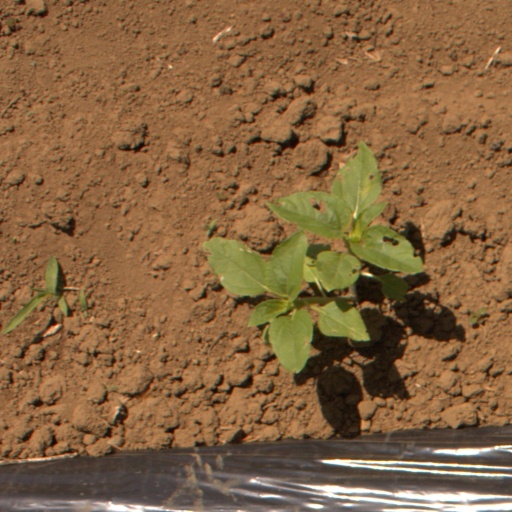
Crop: Jerusalem artichoke